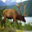
Label: deer